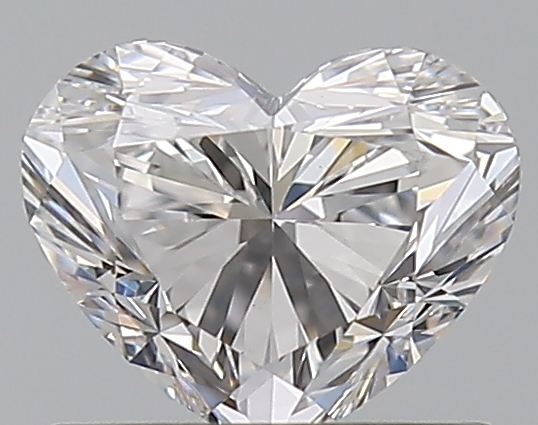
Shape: heart
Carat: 0.71
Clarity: VS1
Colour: D
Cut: GD
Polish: EX
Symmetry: VG
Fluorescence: N
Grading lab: GIA
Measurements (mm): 5.03 x 6.11 x 3.88